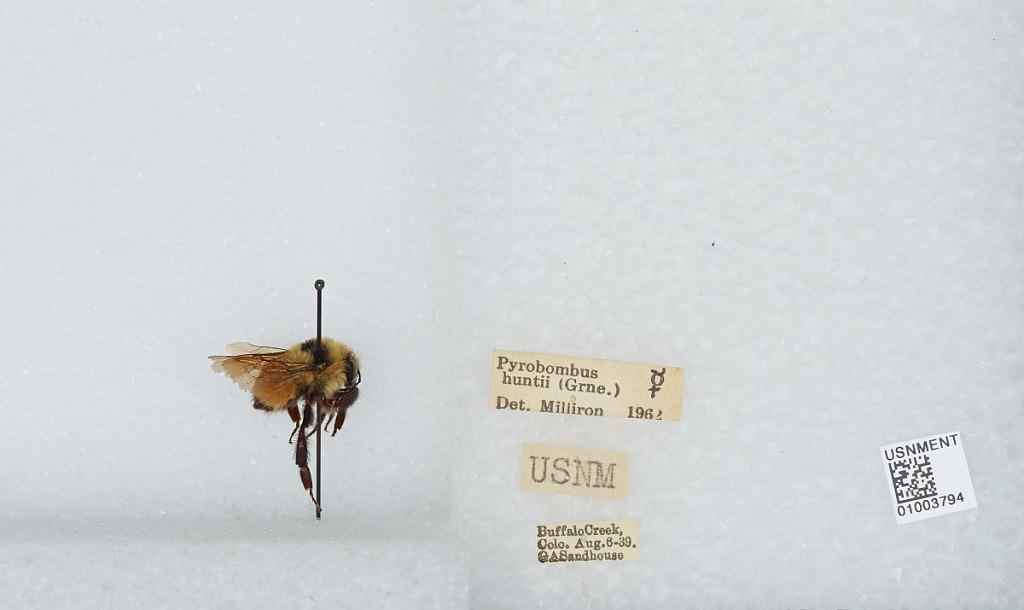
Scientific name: Bombus (Pyrobombus) huntii Greene
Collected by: G. Sandhouse
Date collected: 1939-8-6
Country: United States
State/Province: Colorado
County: Jefferson
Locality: Buffalo Creek
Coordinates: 39.6361, -105.347
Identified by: Milliron